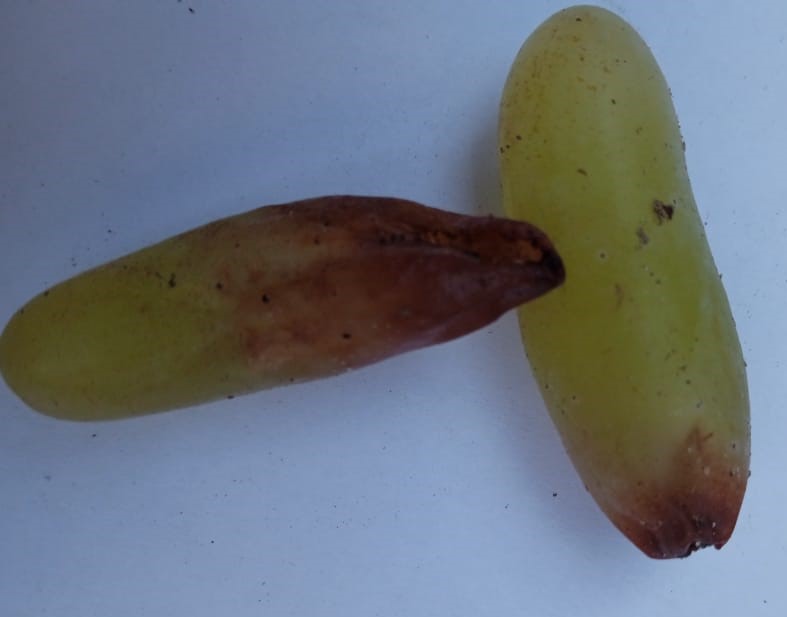
Fruit: grape
Condition: rotten